Kurd Kisshauer

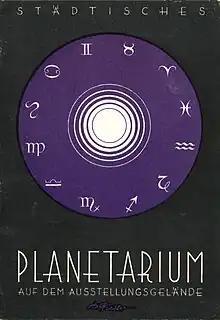
Book cover on Dresden's planetarium (graphics: Kurt Fiedler)

Kurd Kisshauer (December 29, 1886 – November 14, 1958) was a member of the German society for astronomy. During the Third Reich he was employed at Amt Rosenberg.